Maroilles Abbey

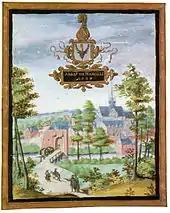
Maroilles Abbey in 1598. "Albums of Croÿ".

Maroilles Abbey was a Benedictine monastery in Maroilles in the department of Nord, France. It was founded around 650 and suppressed in the French Revolution.